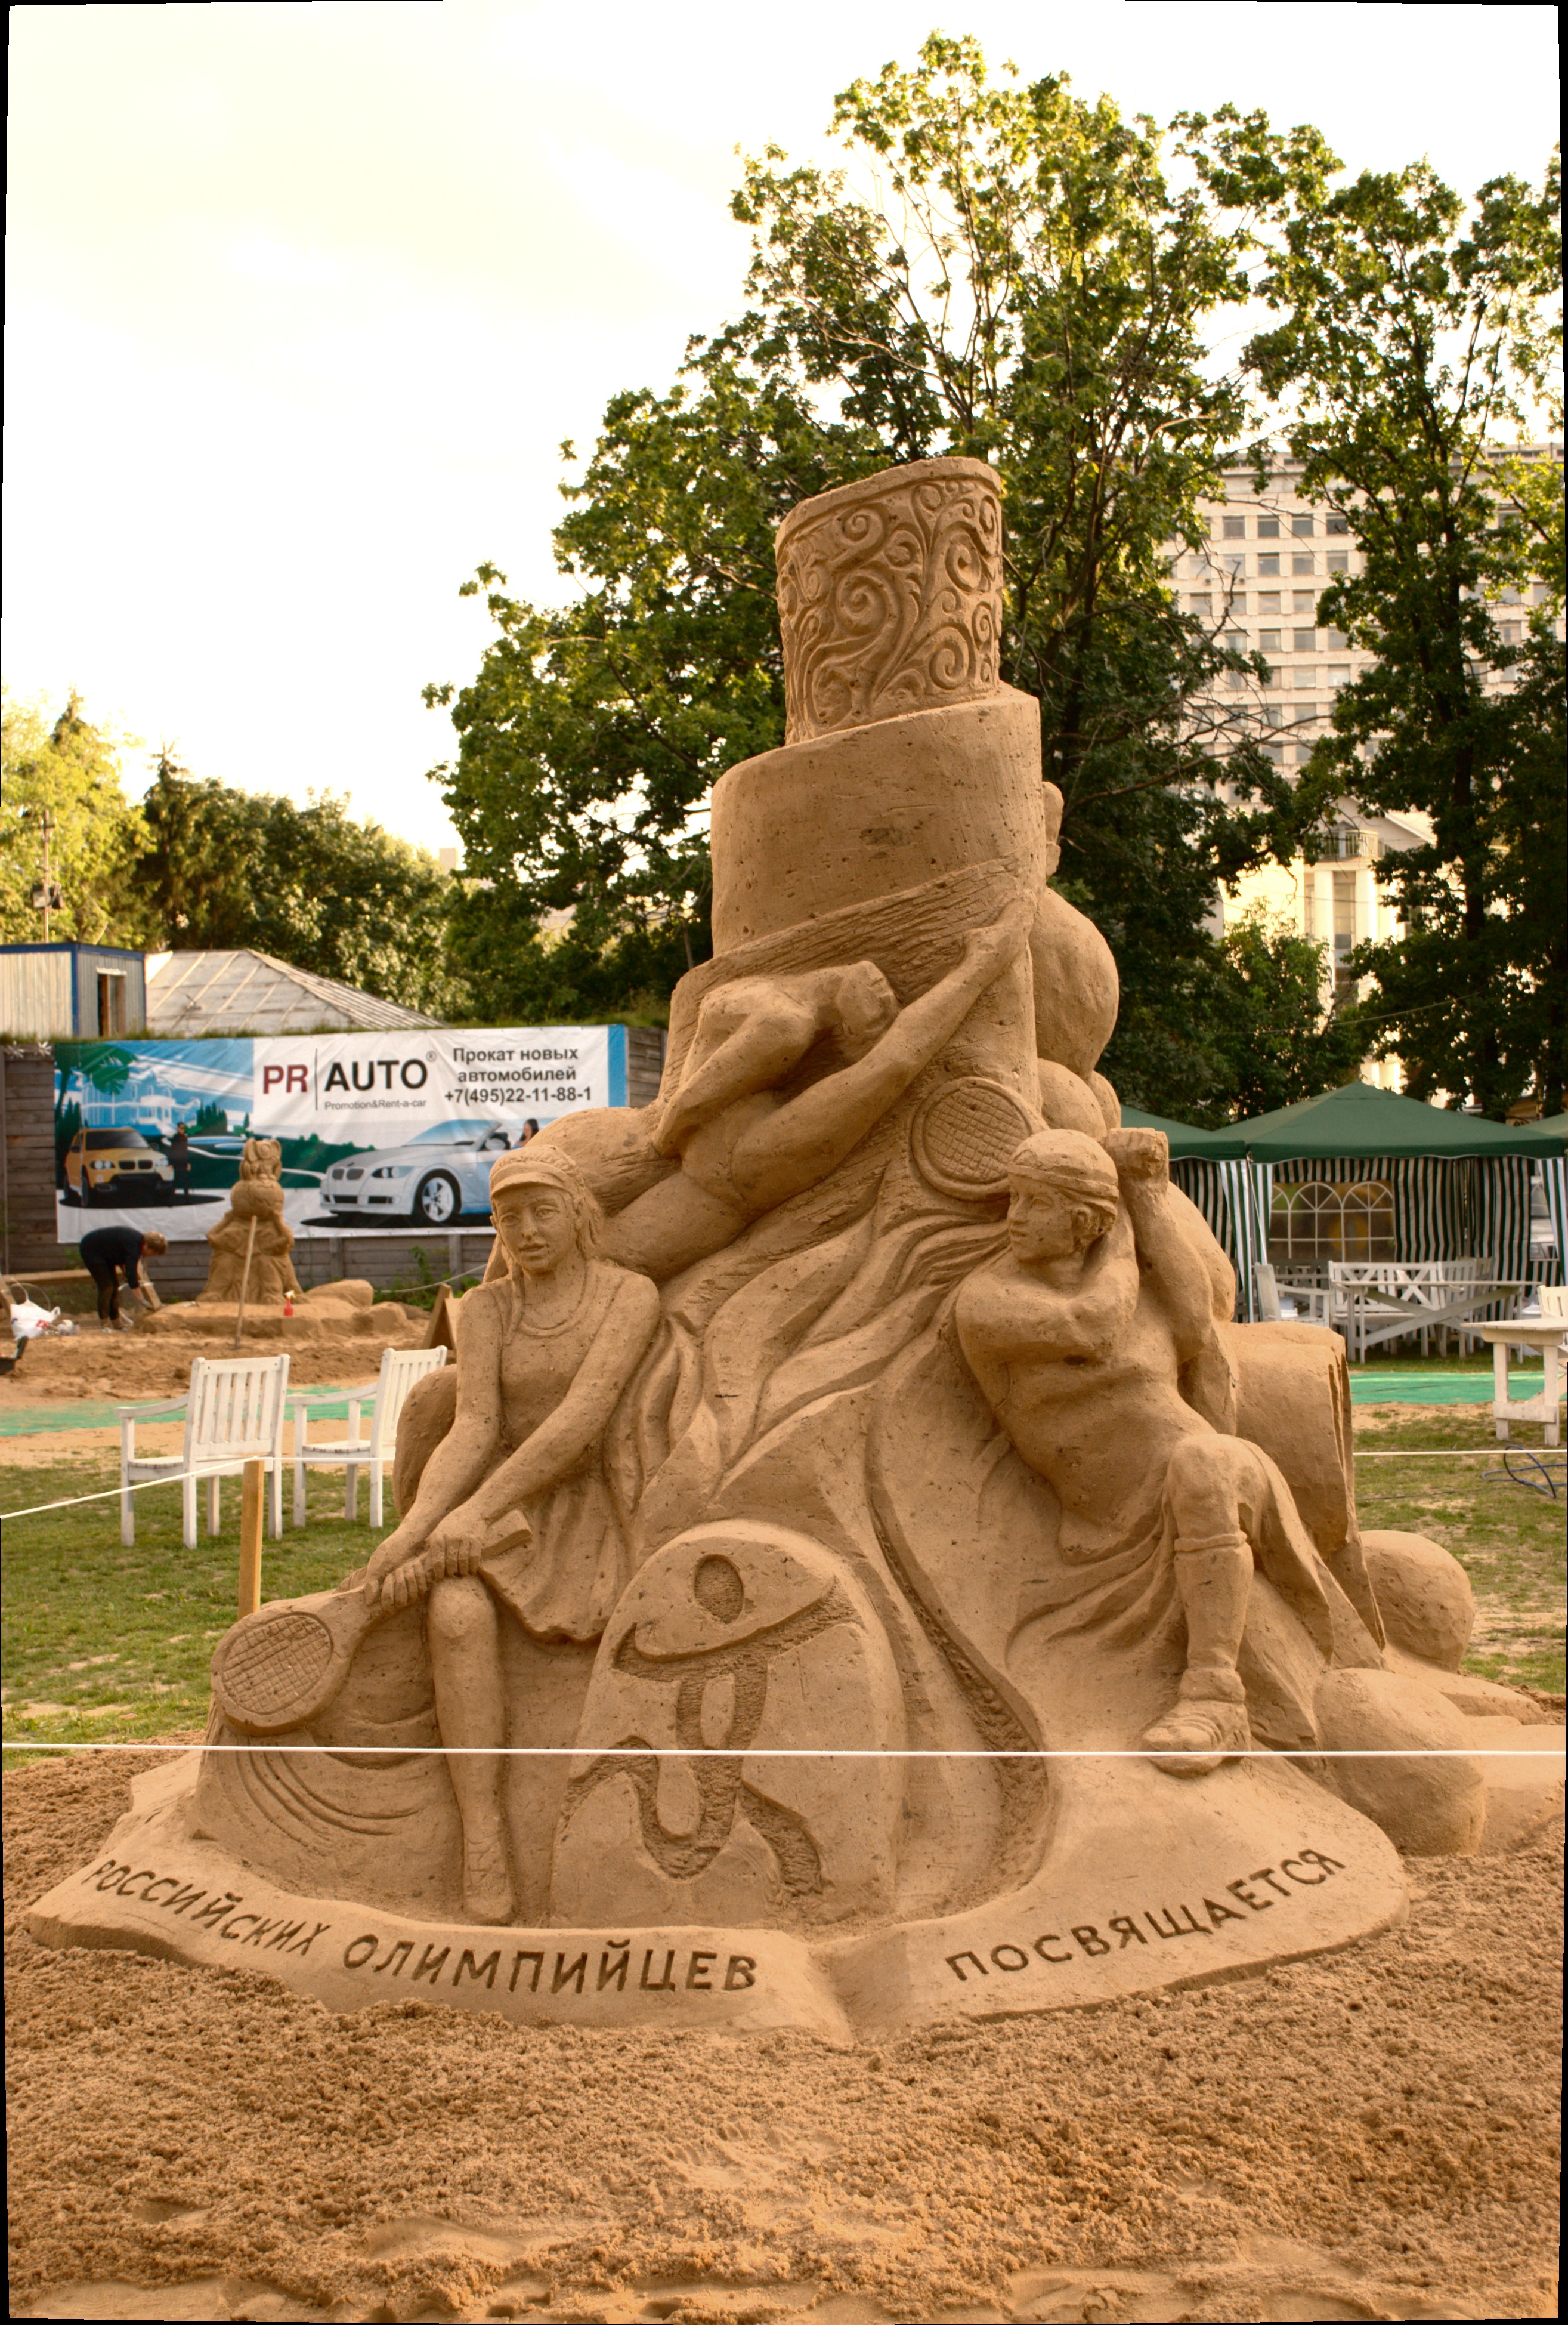
sand, city, monument, statue, nikon, sculpture, memorial, art, temple, moscow, nikkor, carving, russia, d80, moskau, 18135mmf3556g, 18135mm, nikond80, moscou, stone carving, ancient history